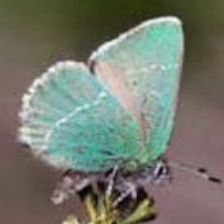
Species: GREEN HAIRSTREAK
Butterfly family (ImageNet category): lycaenid_butterfly